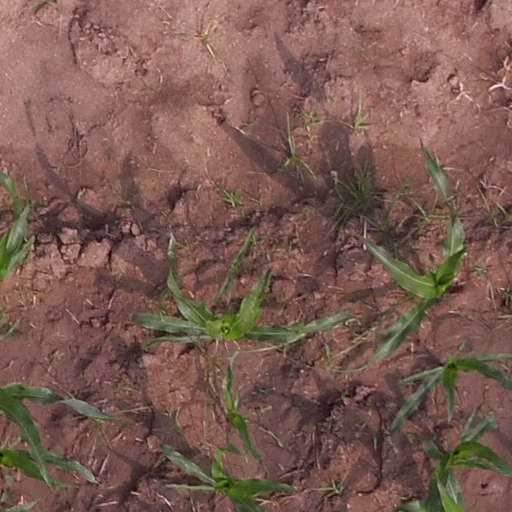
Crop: maize; corn